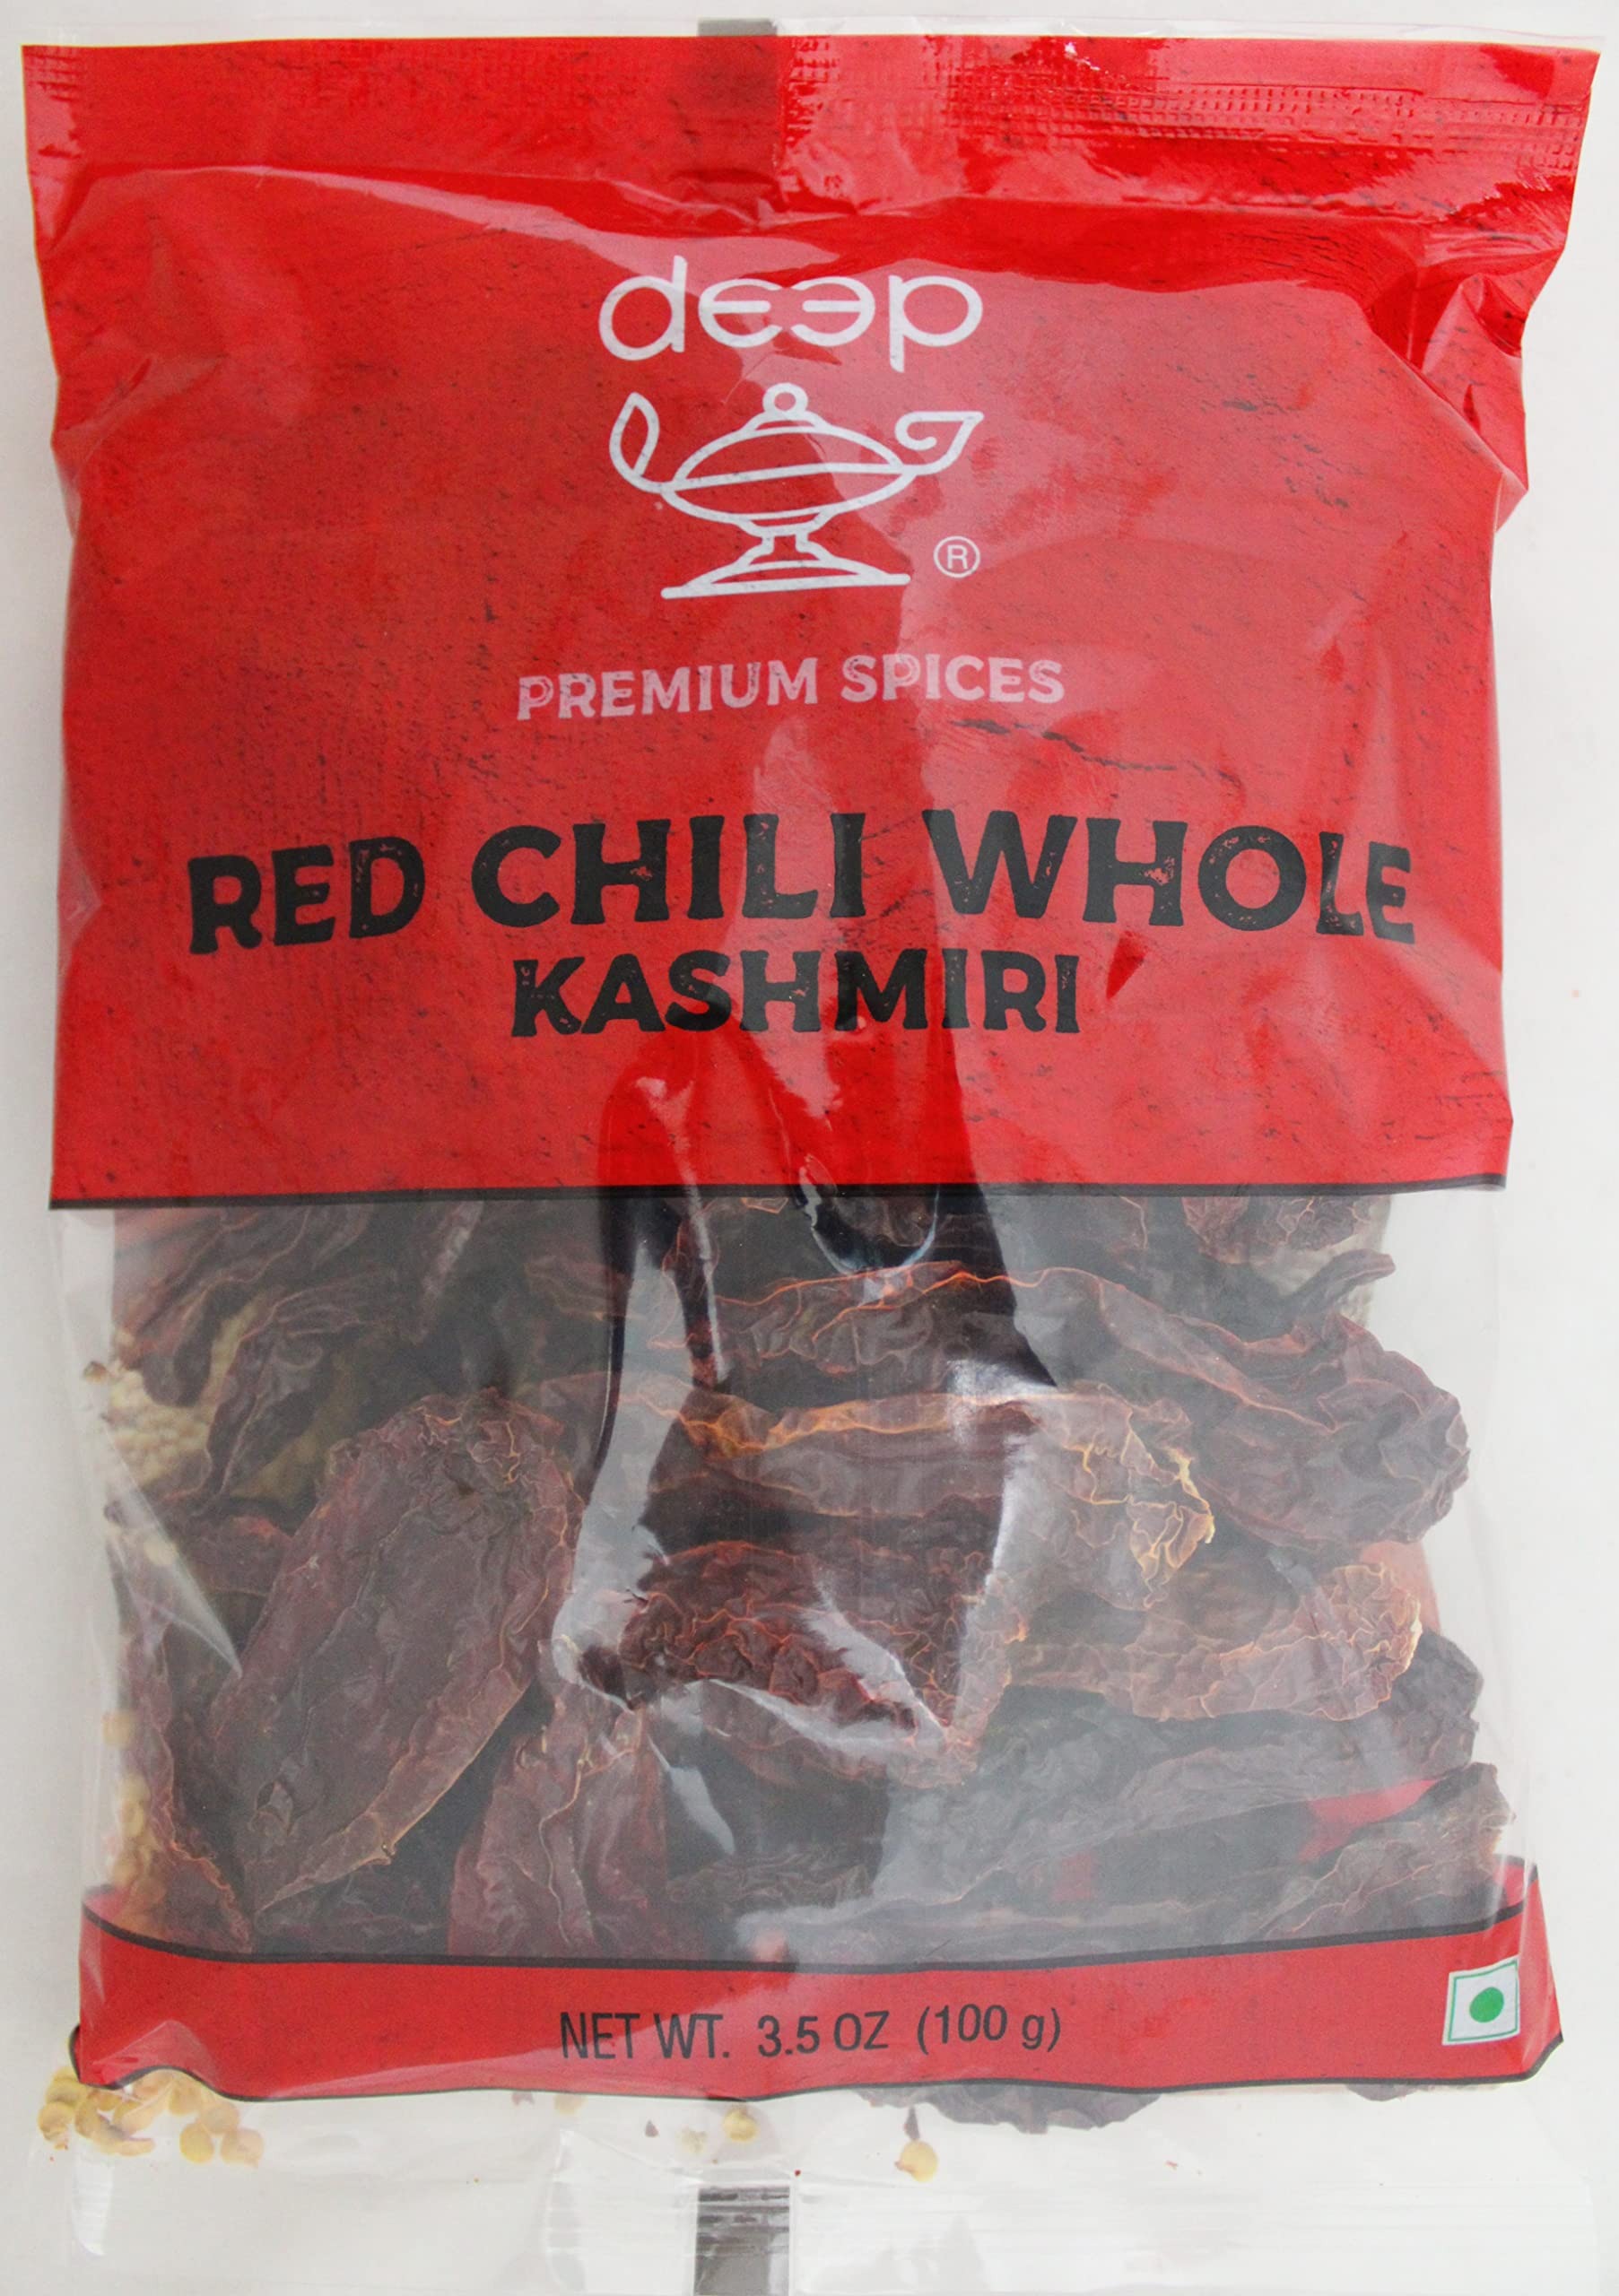
Item Name: Red Chili Whole Kashmiri 3.5 Oz
Bullet Point: No more description
Product Description: No more description
Value: 3.52
Unit: Ounce

Price: 12.99